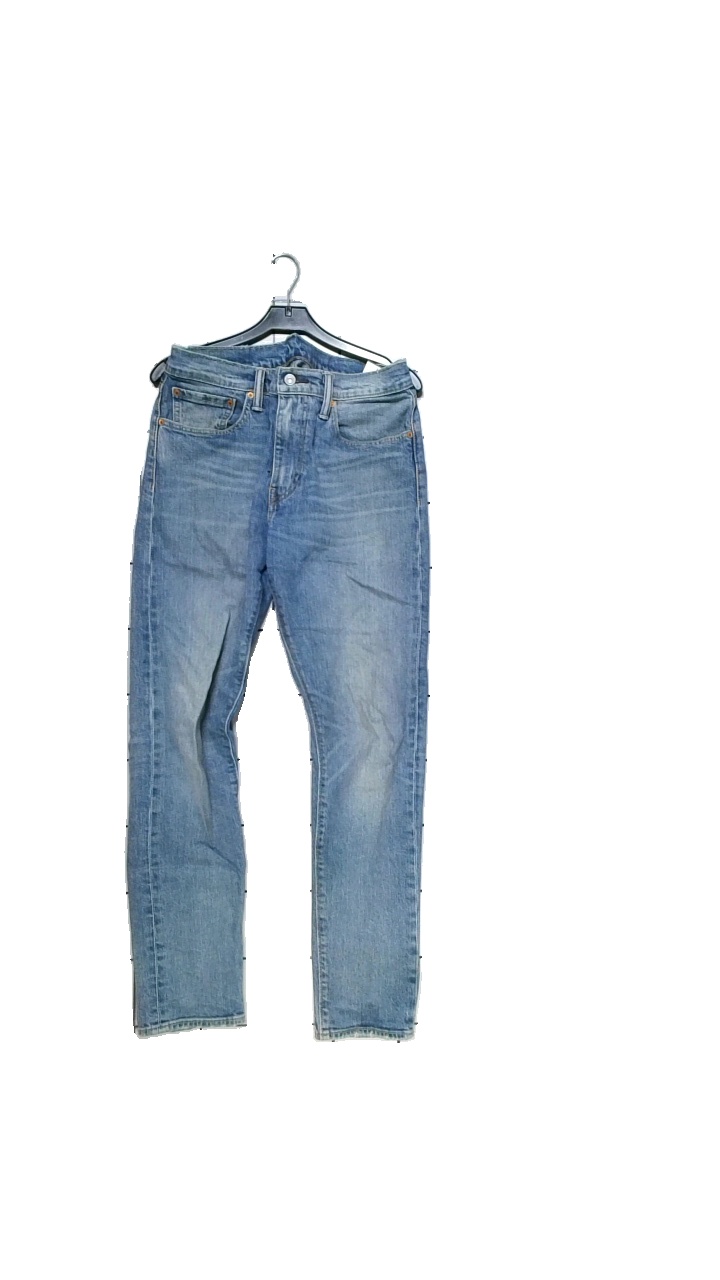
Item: Jeans (Unisex)
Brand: Levi's
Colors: Blue
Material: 99% cotton, 1% elastane
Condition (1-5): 4
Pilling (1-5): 5
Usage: Reuse
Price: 150-250